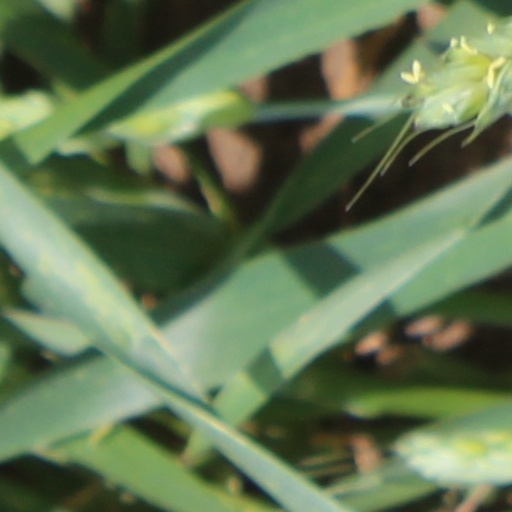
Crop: wheat